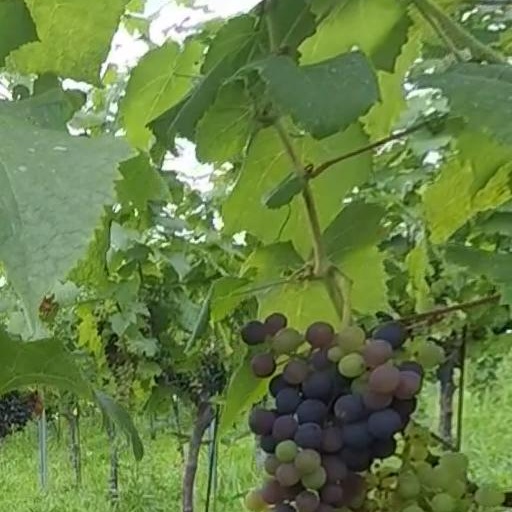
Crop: grape